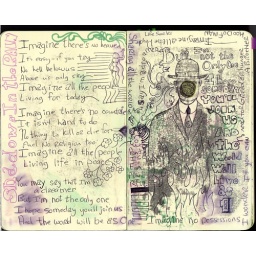
This is not a man in a bowler hat with a piece of fruit in front of him.